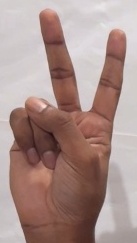
ASL sign: 2